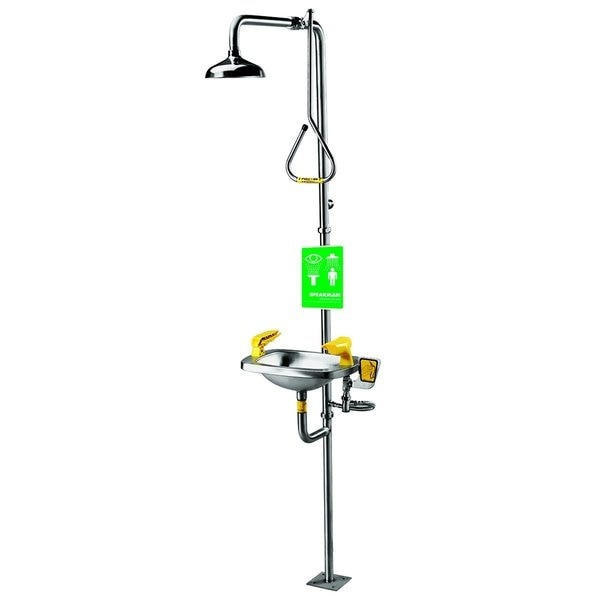
Sf T-Zn Decont.Stat Cls Vlv400
Brand: Speakman
Eyewash/Faucet Combination, Color Chrome, Depth 25-1/2 In., Height 93-3/4 In., Width 13-7/8 In., Includes Universal Emergency Sign, Pipe Material Stainless Steel, ADA Compliant Yes zoro_no: G1377437
Category: Health & Beauty > Health Care > First Aid > Eye Wash Supplies